Road to Happiness

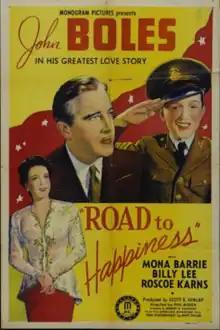
Poster for film

Road to Happiness is a 1942 American film directed by Phil Rosen and starring John Boles and Mona Barrie. The film is a bittersweet story of a family's road to happiness.